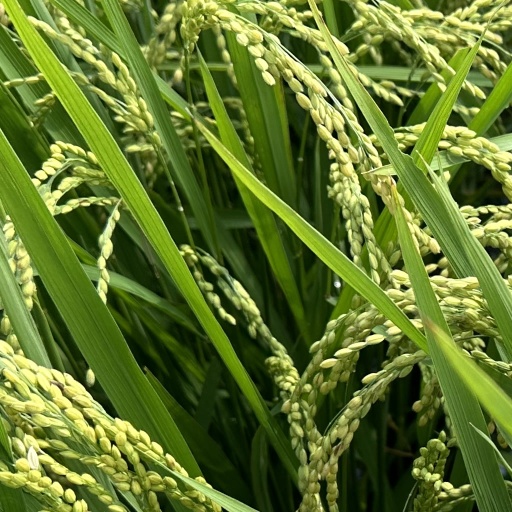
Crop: rice